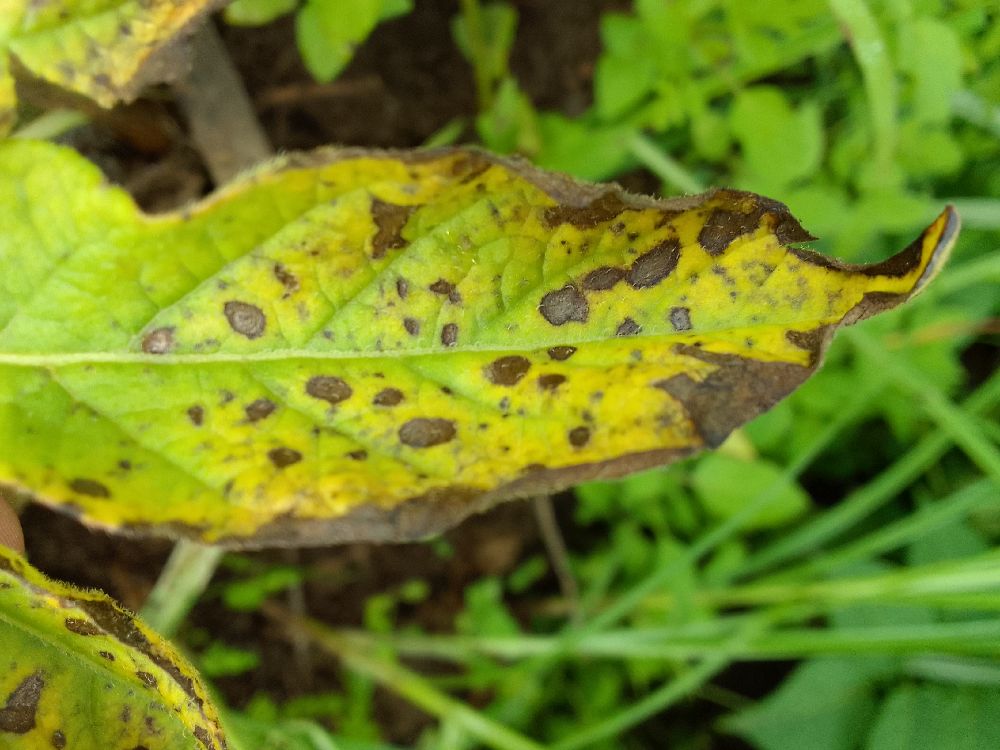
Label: Early blight